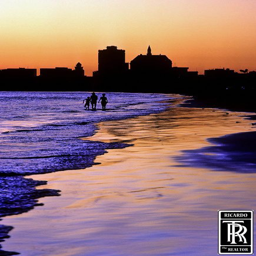
just taking a romantic stroll along the shoreline .